HMS Glatton (1871)

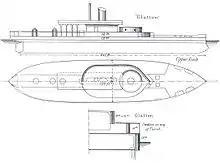
Right elevation, plan and cross-section as depicted in Brassey's Naval Annual 1888

She was designed by Sir Edward Reed to a specific formula determined by the Board of Admiralty, and her purpose was never made wholly clear. Reed himself said "there is no vessel with the objects of which I am less well acquainted than the "Glatton". She was designed strictly upon orders which I received and upon the object of which I was never informed".